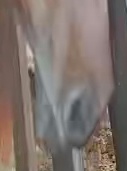
Face region: mouth_nostrils (mouth_chin_nostrils_and_profile)
Pain indicator: obviously_present